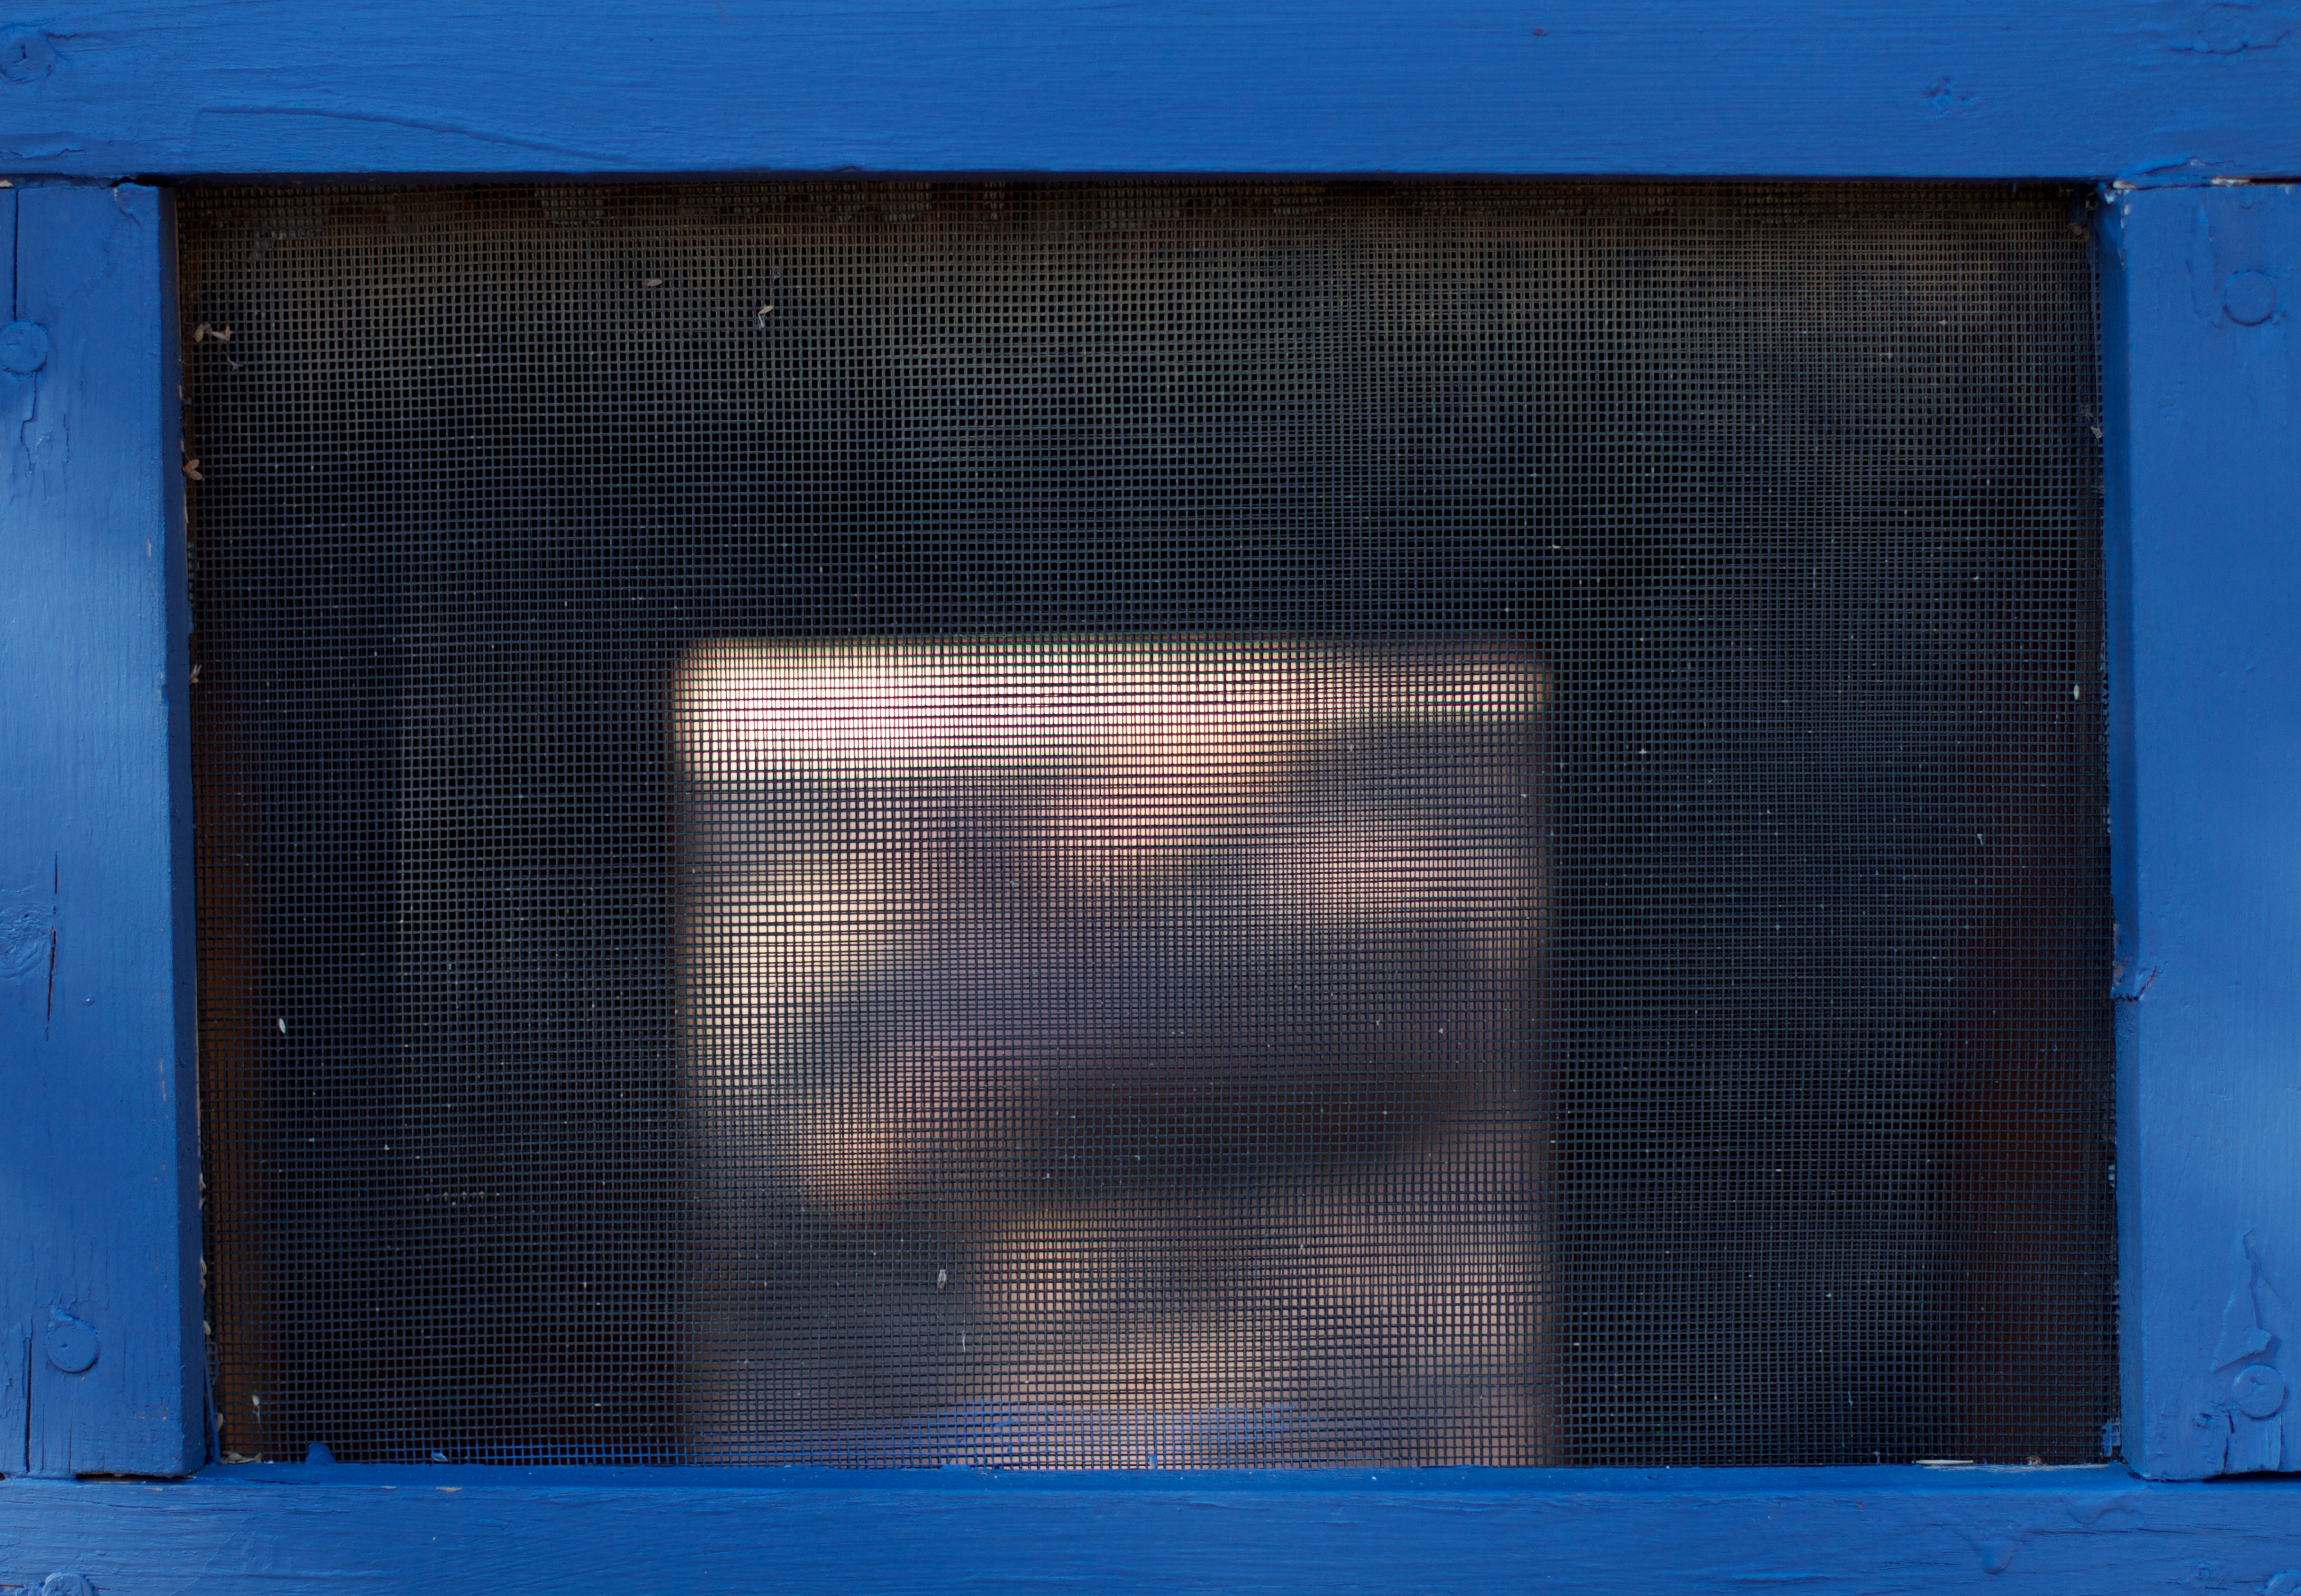
open, window, facade, blue, interior design, ds106photoblitz, window covering, display device, flat panel display